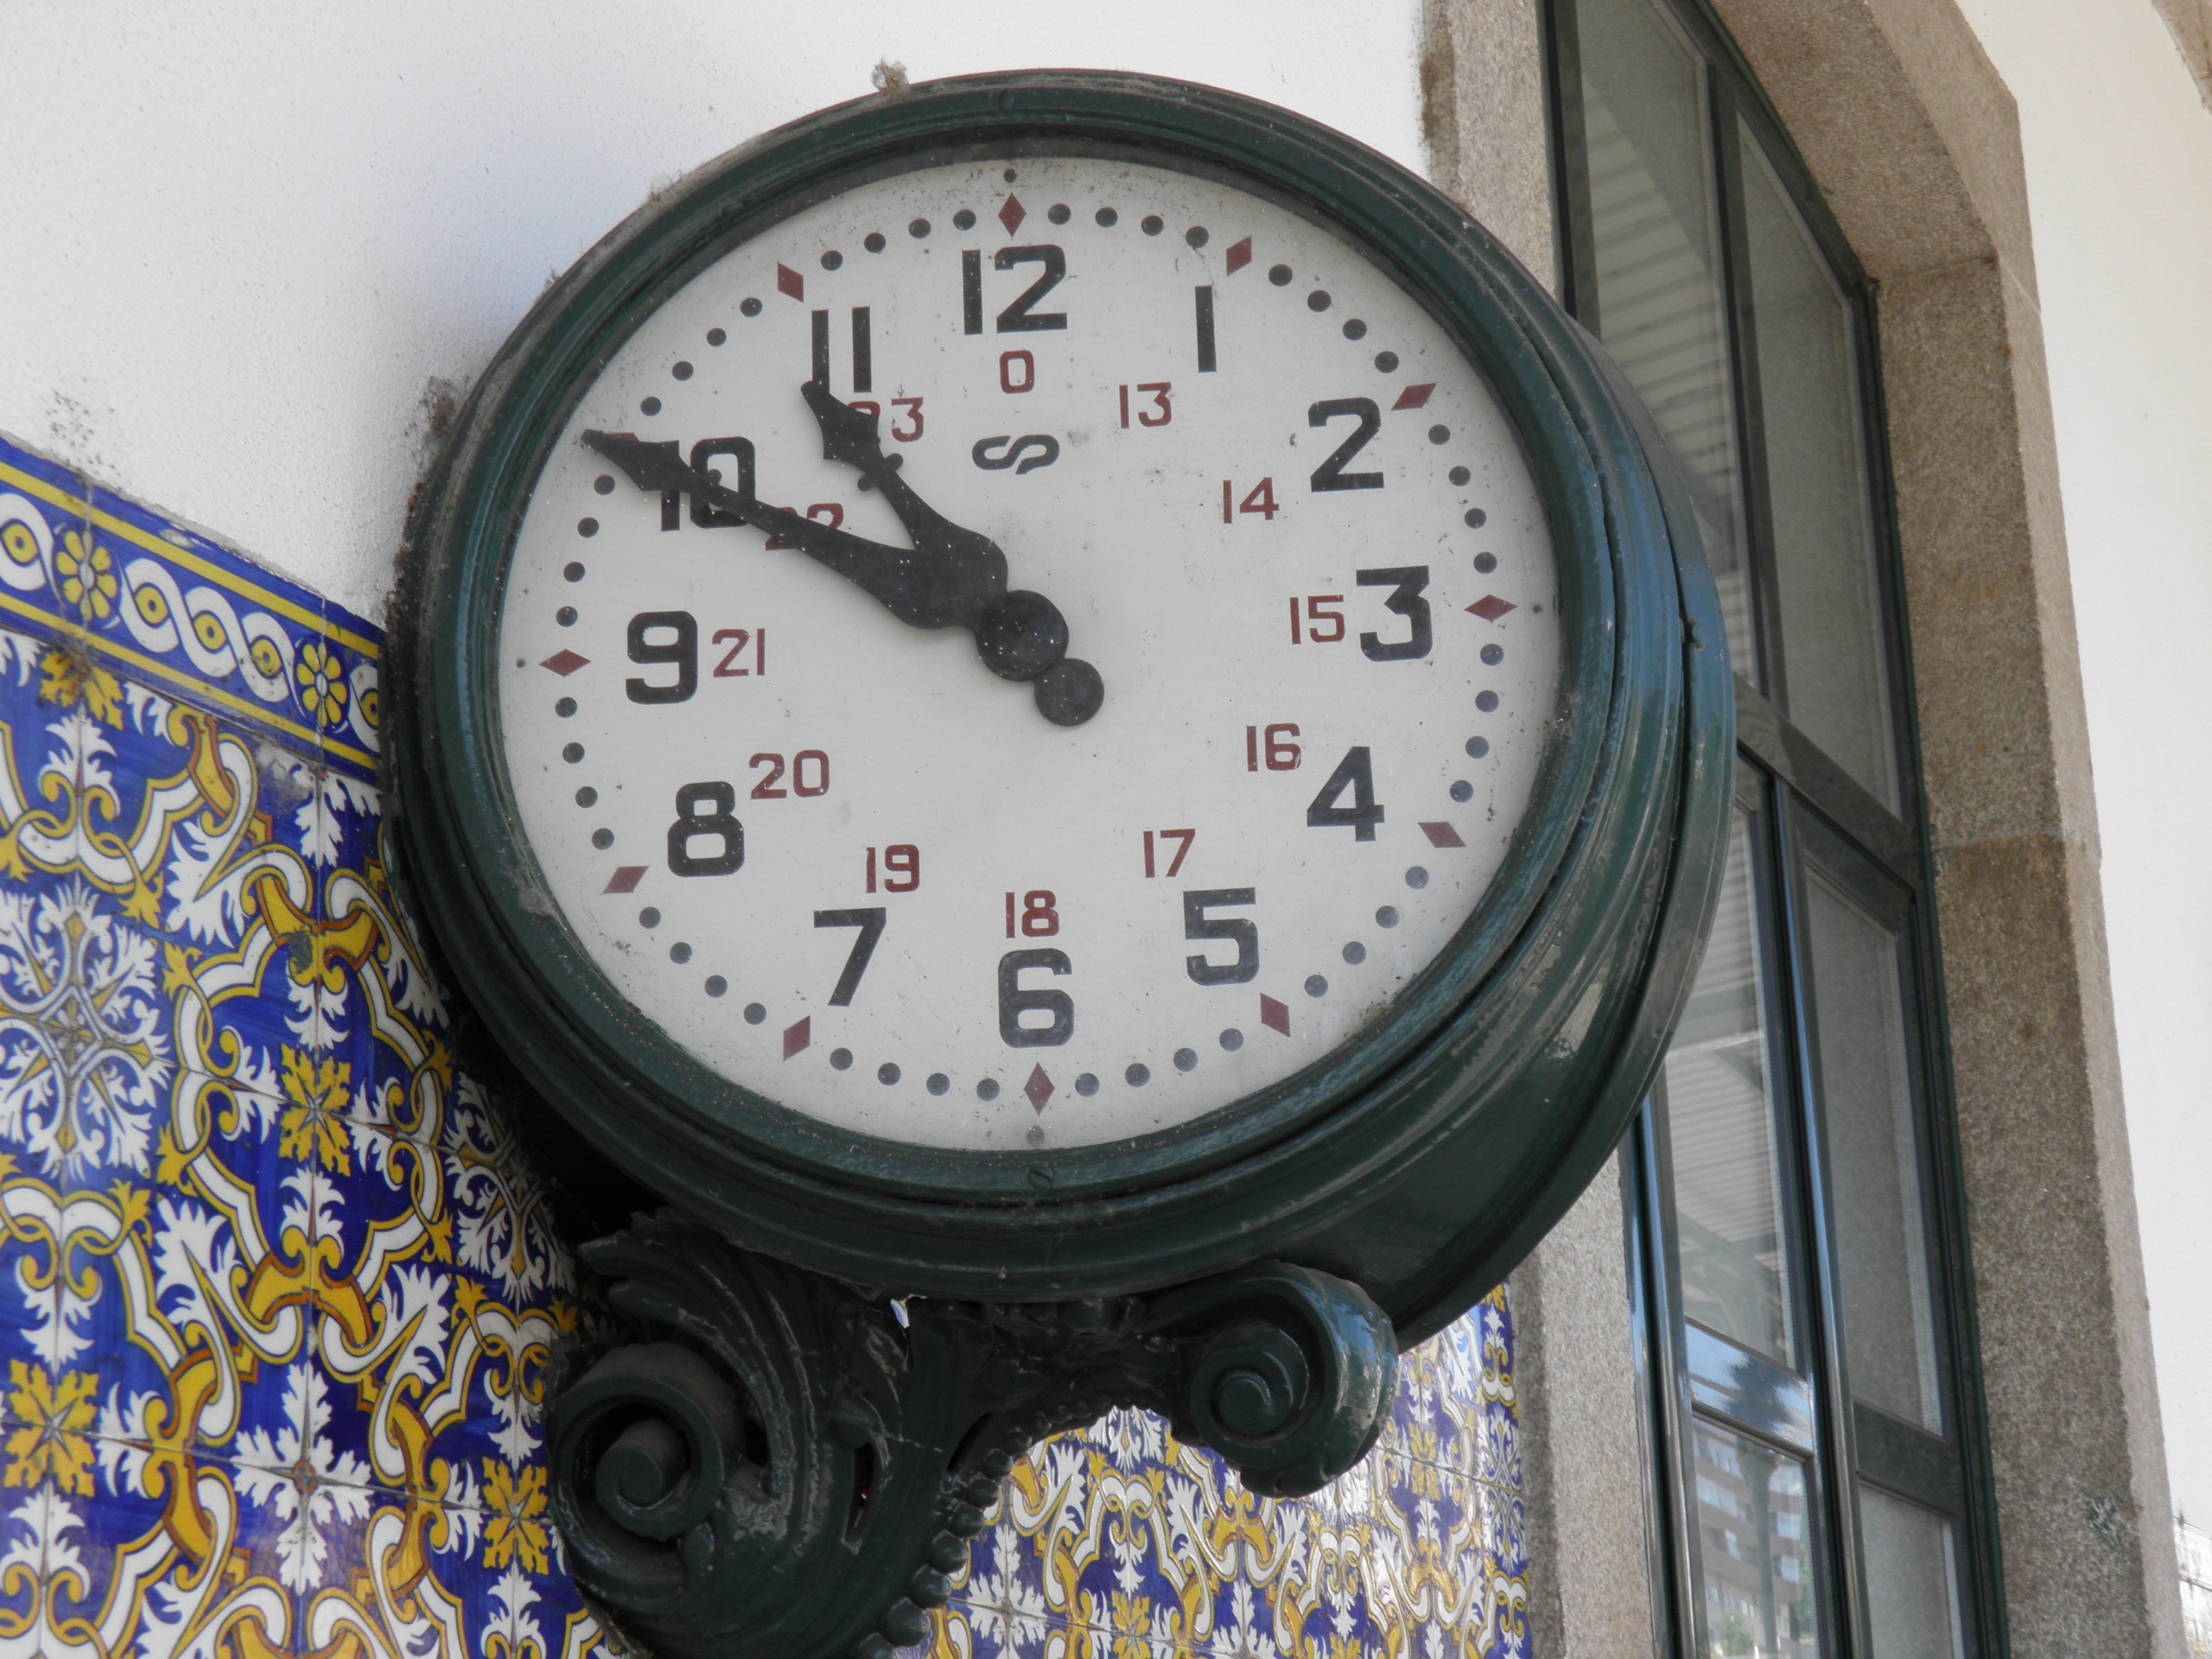
hand, railway, vintage, clock, old, europe, exterior, gauge, portugal, azulejo, douro, station clock, home accessories